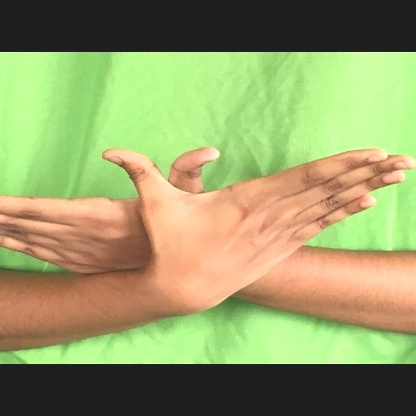
Mudra: Garuda